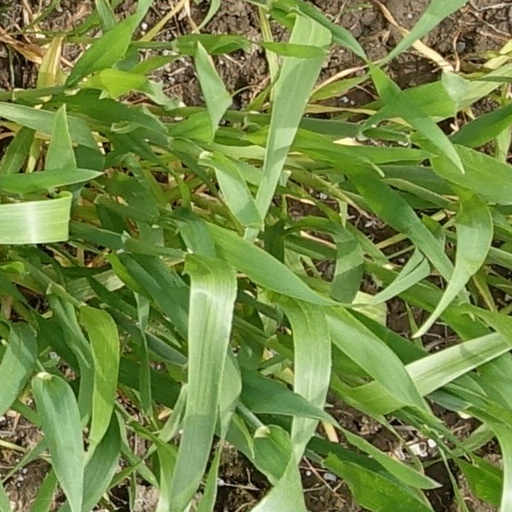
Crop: wheat